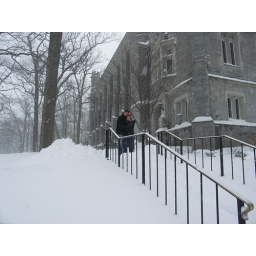
girl and boy in snow